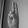
ASL letter: U